The Sanctuary (Derby)

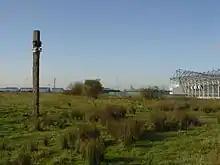
Open mosaic habitat at The Sanctuary Bird Reserve, Pride Park, Derby, prior to destruction for a cycle race track in 2014. Pride Park Football Stadium is in background.

The Sanctuary is a bird and wildlife sanctuary and designated local nature reserve (LNR) located on Pride Park in the city of Derby, England. It is on a twelve hectare site on the west bank of the River Derwent, adjacent to Pride Park Stadium and Derby Arena. Controversial plans by the local council owners to build a closed circuit cycle race track over part of the local nature reserve would have set a national precedent, potentially exposing all LNRs in England to harmful development., but were withdrawn in 2014 following widespread opposition and in the face of legal action and a judicial review of the planning decision.